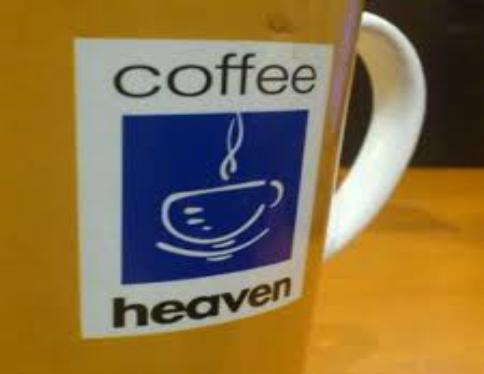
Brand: coffeeheaven
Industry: Food